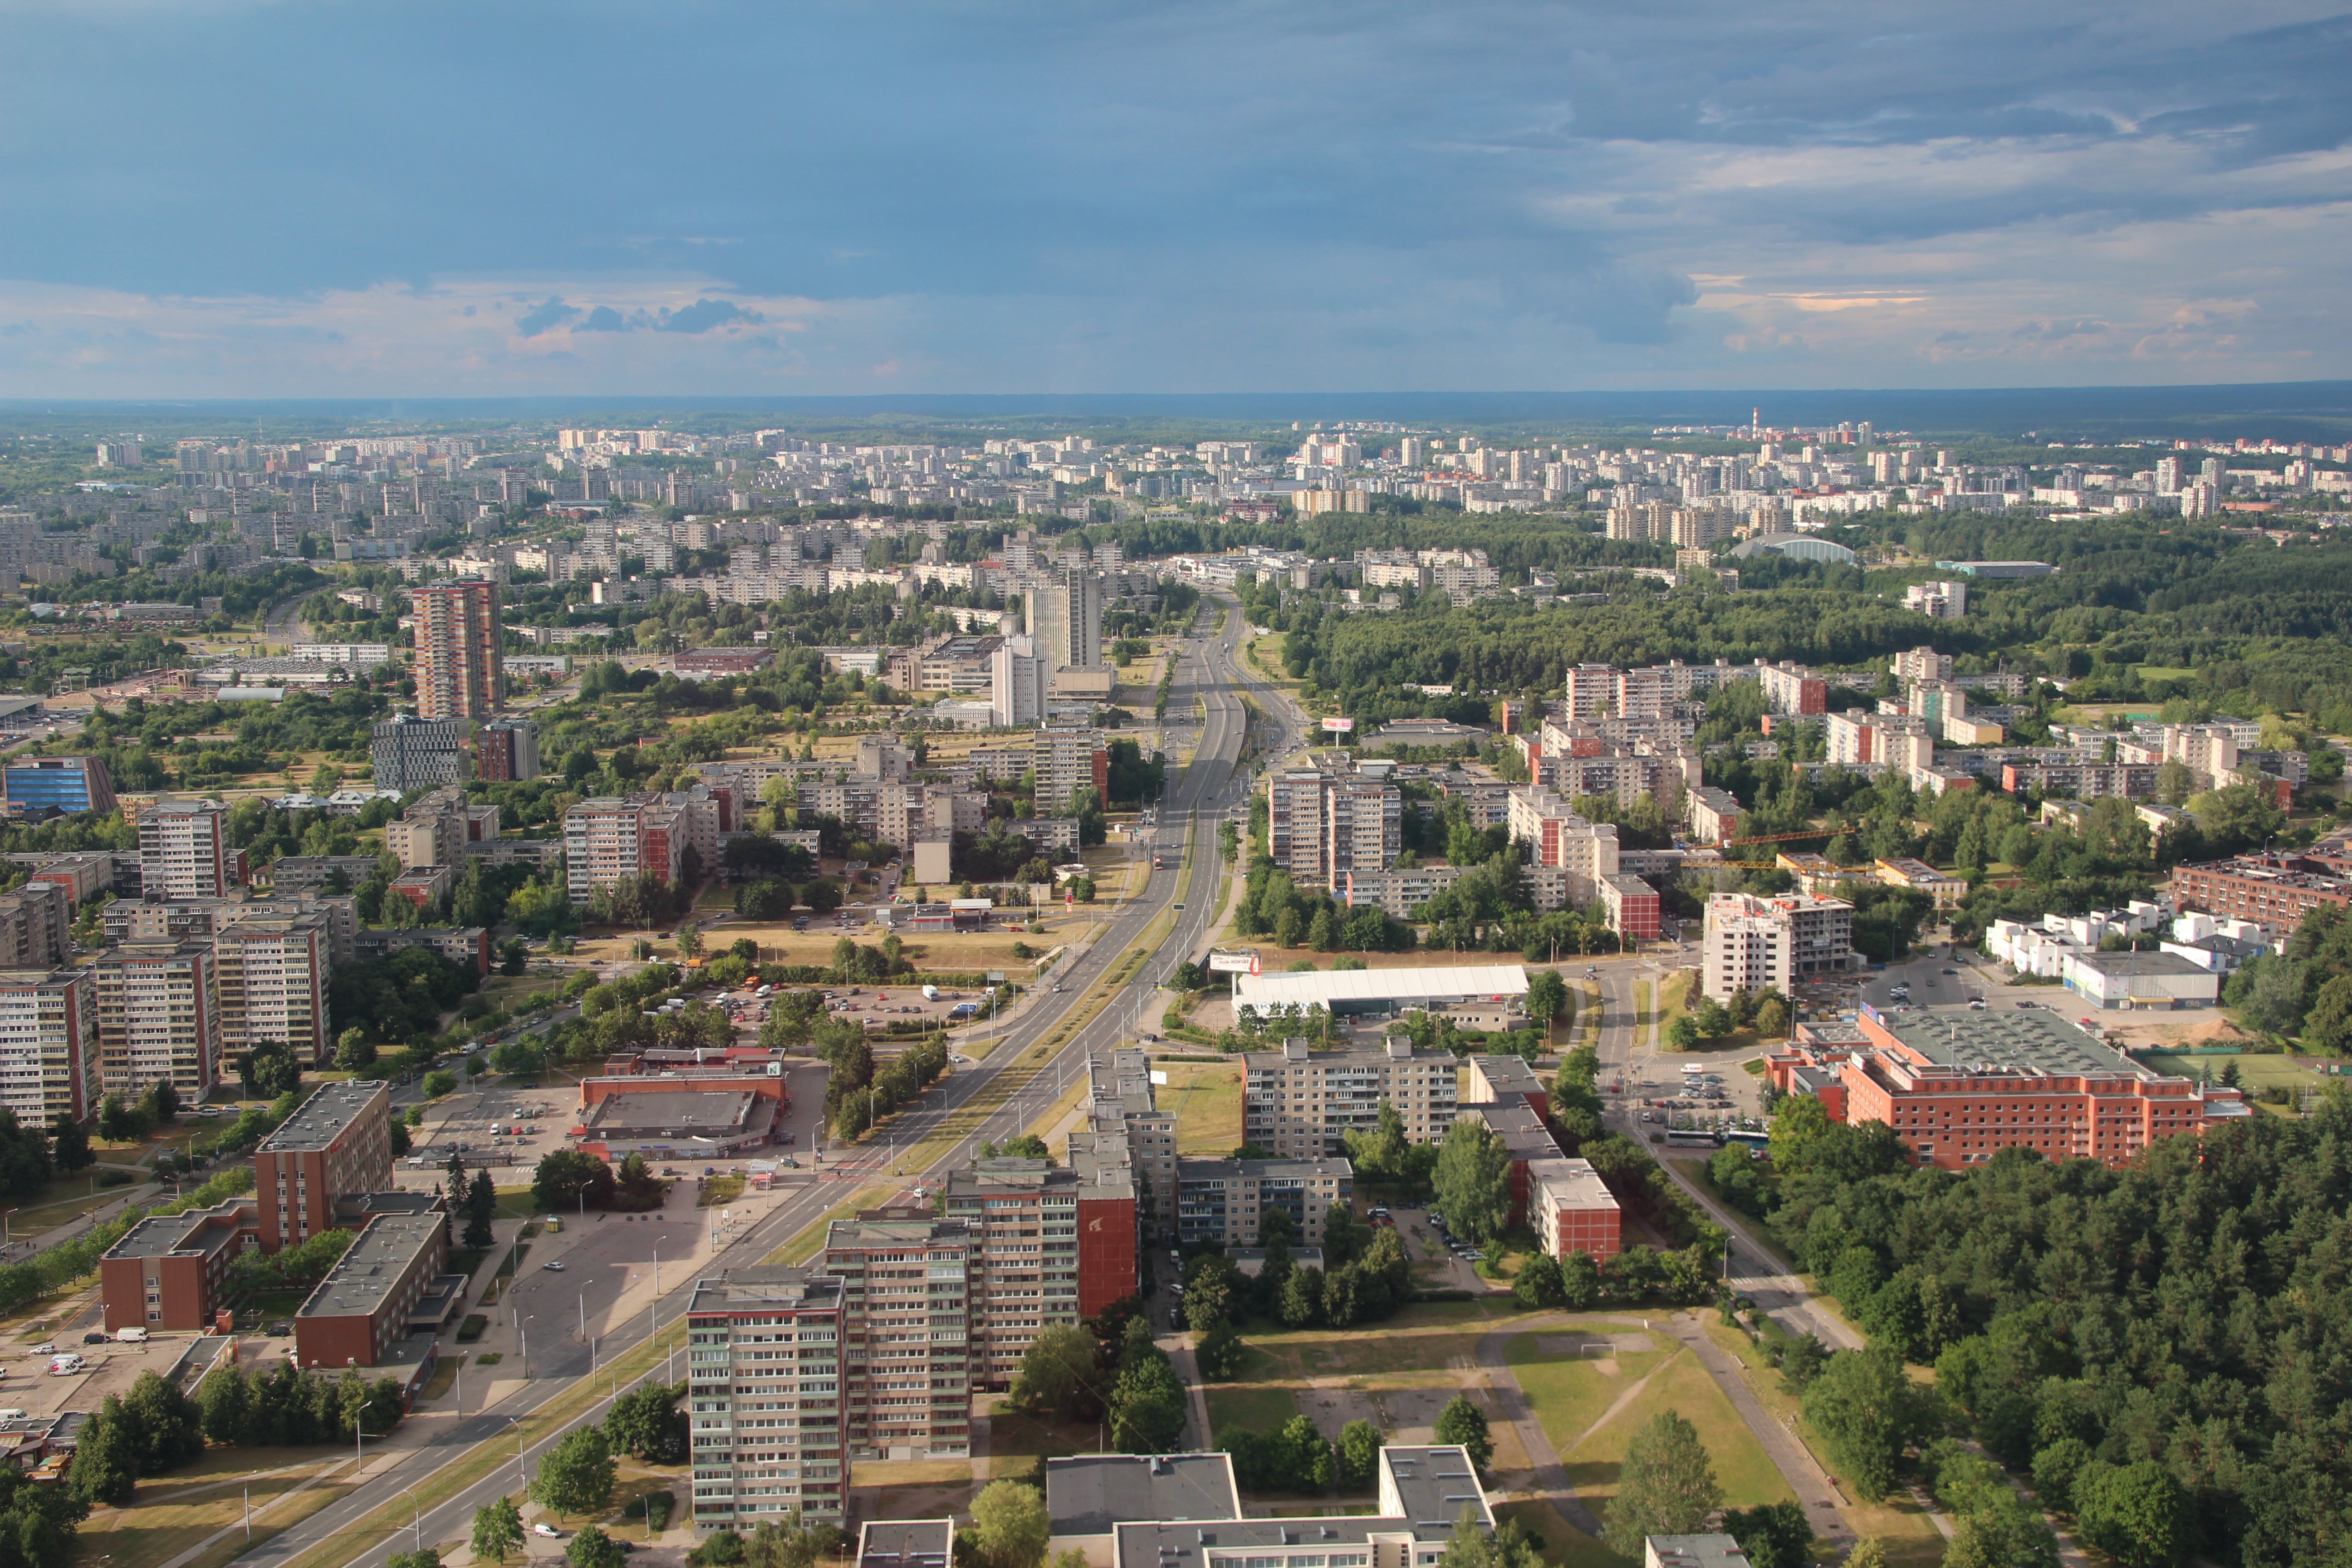
skyline, photography, town, city, skyscraper, cityscape, panorama, downtown, suburb, tower, tower block, lithuania, vilnius, neighbourhood, urban landscape, bird's eye view, eastern europe, aerial photography, residential area, human settlement, metropolitan area